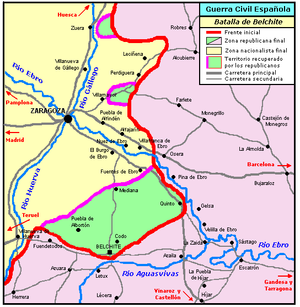
L’offensive de Saragosse est une opération militaire de grande envergure menée par les troupes républicaines espagnoles, fidèles à la République, contre les forces nationalistes, entre le 23 août et le 7 septembre 1937, durant la guerre d'Espagne. Le but des opérations militaires était la conquête de la capitale provinciale de Saragosse, afin de redonner l'avantage aux troupes républicaines mises en difficulté dans le nord.
La bataille de Belchite est une opération militaire menée par les troupes républicaines espagnoles, fidèles à la République, contre les forces nationalistes, entre le 24 août et le 6 septembre 1937, durant la guerre d'Espagne. Le but des opérations militaires était la conquête de la capitale provinciale de Saragosse, afin de redonner l'avantage aux troupes républicaines mises en difficulté dans le nord.